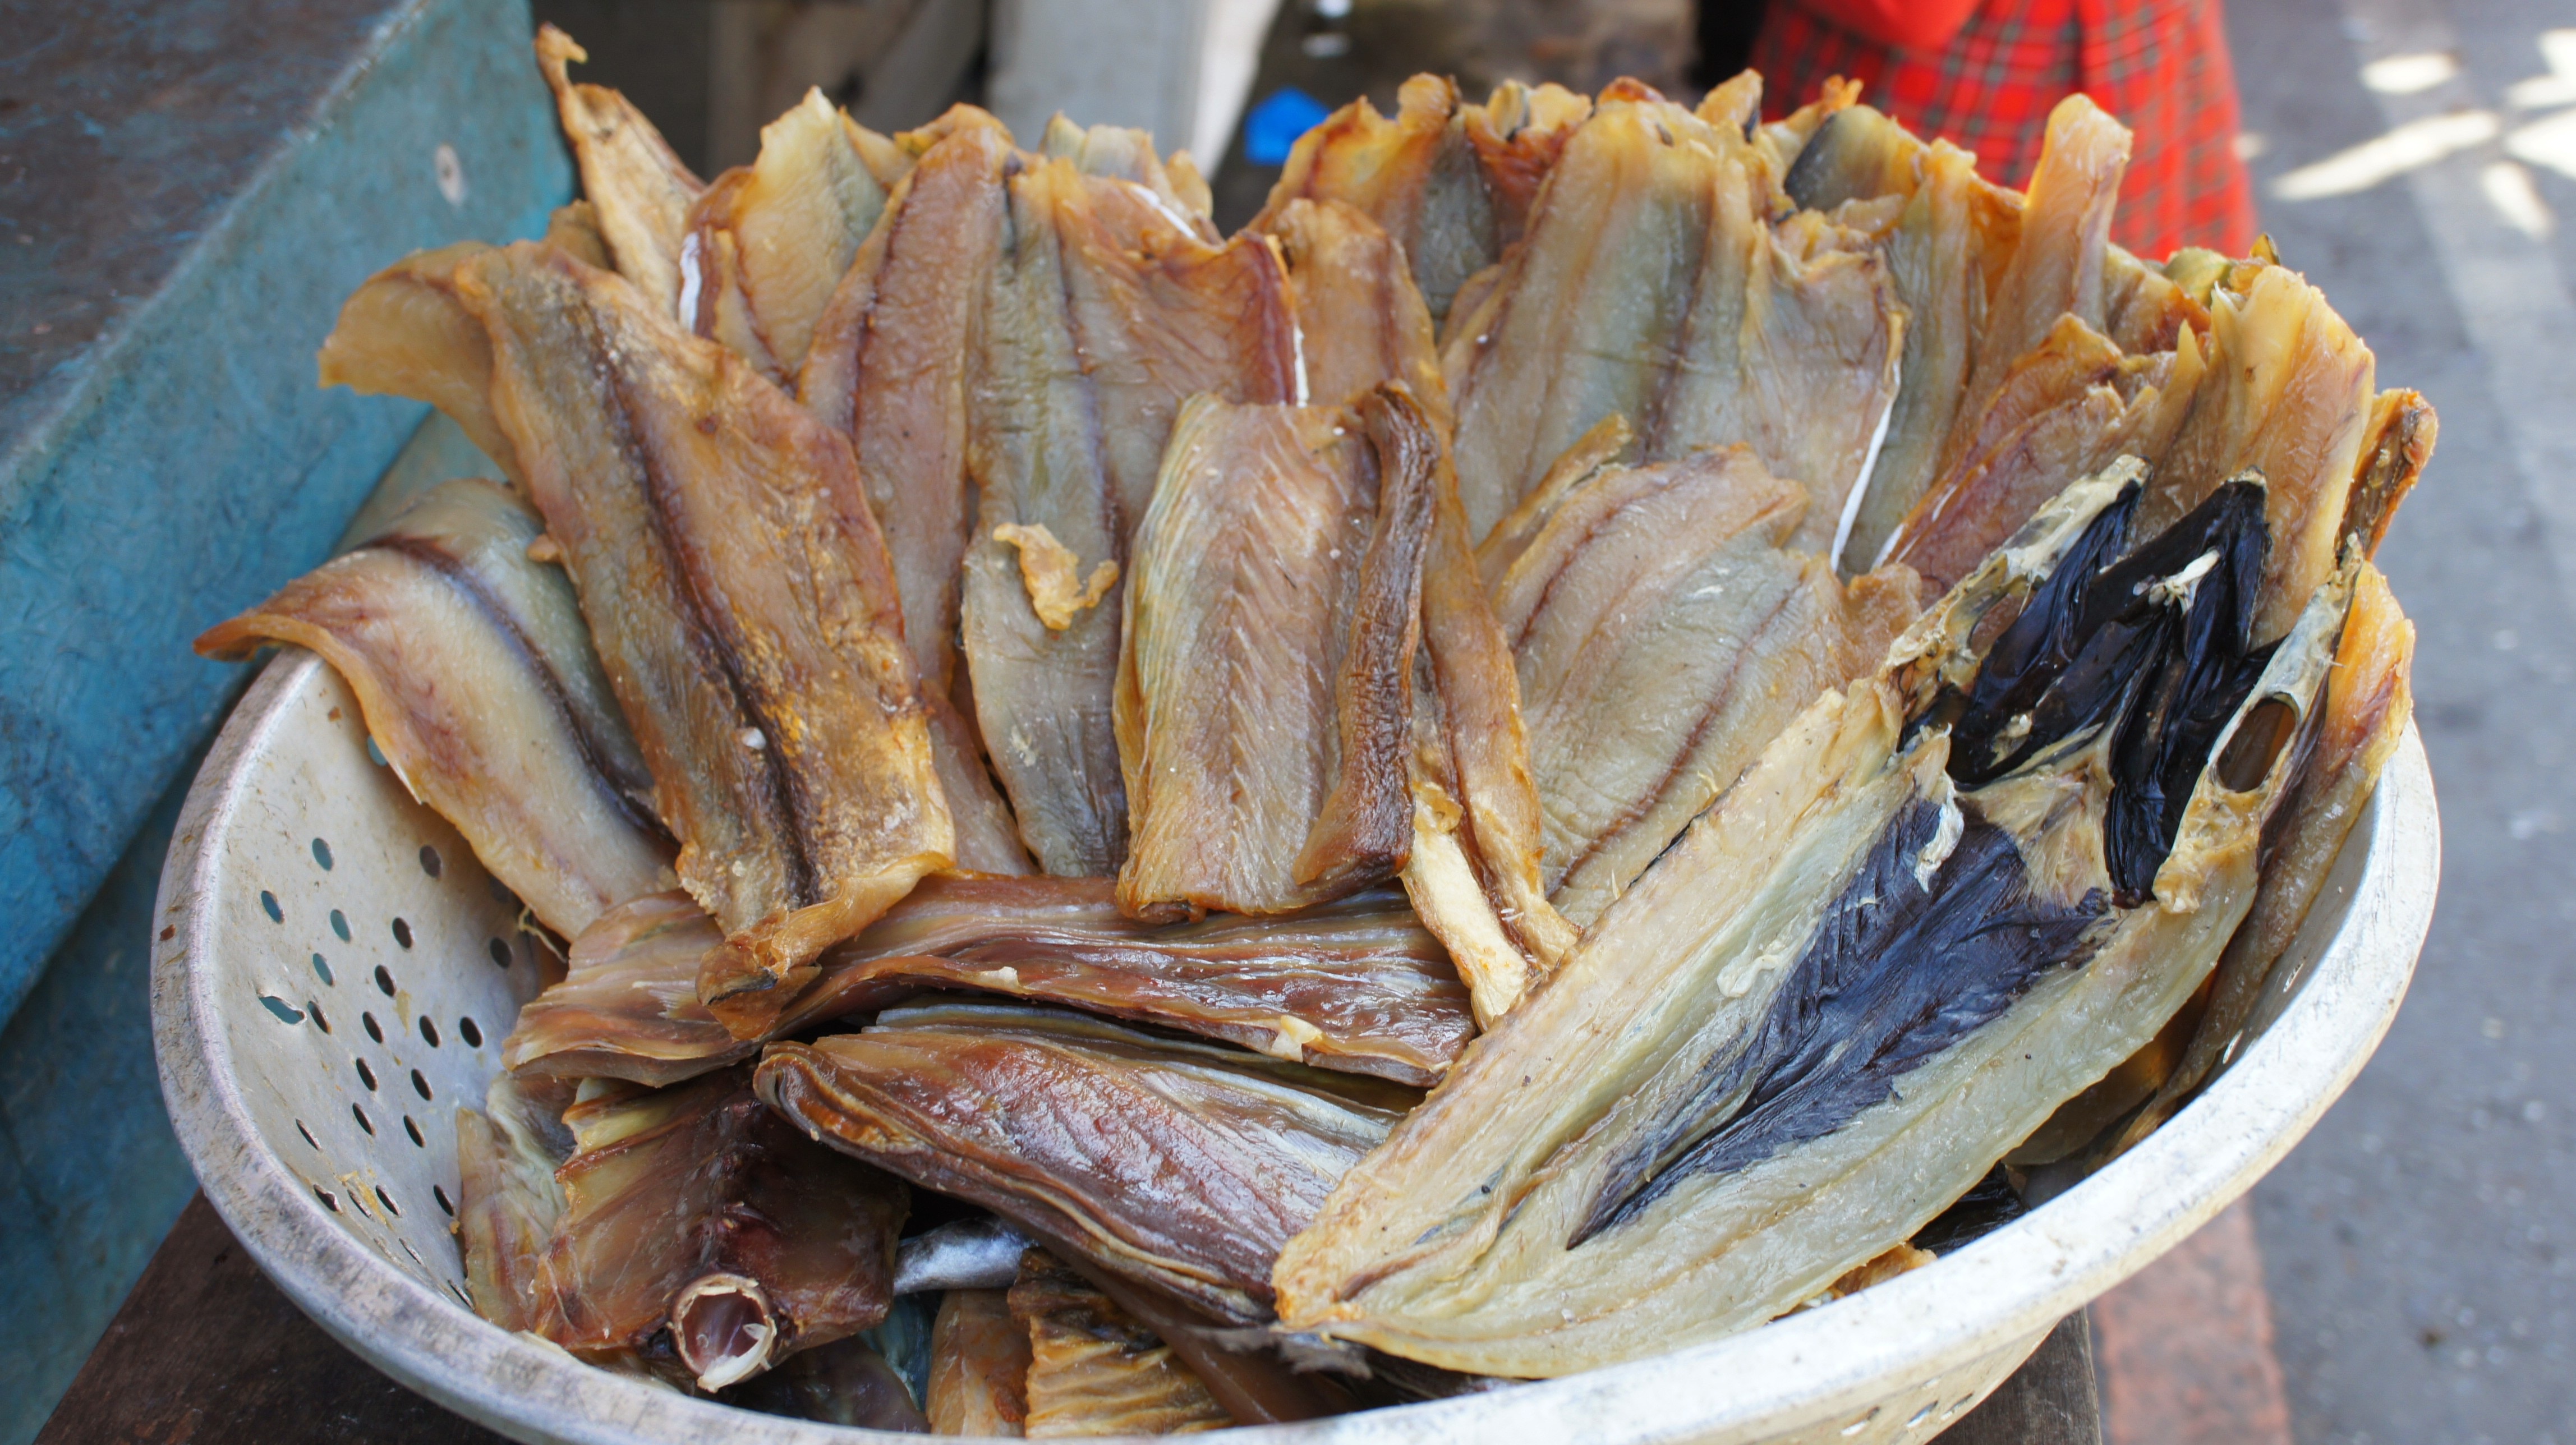
dish, food, produce, seafood, port, fish, cuisine, invertebrate, mussel, dried fish, animal source foods, dungeness crab, fisherman's bastion in hong kong